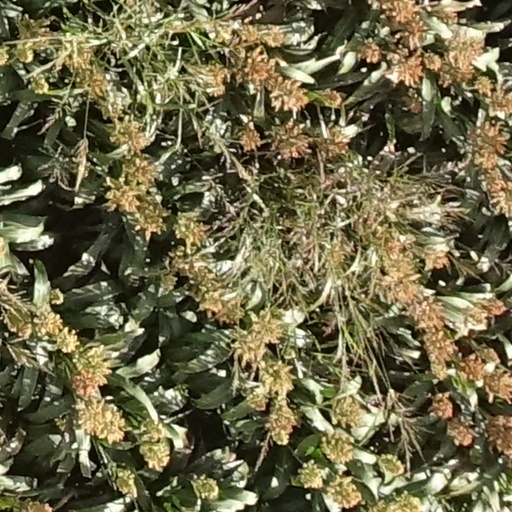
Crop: sorghum